Motorized Brigade "Cremona"

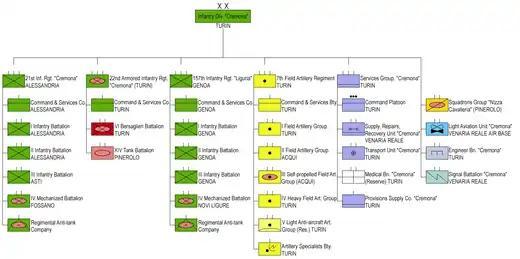
Infantry Division "Cremona" in 1974

In 1975 the Italian Army undertook a major reorganization of it forces: the regimental level was abolished and battalions came under direct command of multi-arms brigades. Therefore, on 30 October 1975 the Infantry Division "Cremona" was reduced to Motorized Brigade "Cremona". All regiments of the division along with most of their battalions had been disbanded a day earlier. Of the units that remained active the II/21st became the 21st Motorized Infantry Battalion "Alfonsine", the IV/21st became the 22nd Infantry Battalion "Primaro" (Recruits Training), the IV/157th became the 157th Motorized Infantry Battalion "Liguria", and the VI Bersaglieri Battalion became the 6th Bersaglieri Battalion "Palestro" and was transferred to the 3rd Mechanized Brigade "Goito". The IV Field Artillery Group of the 7th Field Artillery Regiment became the 7th Field Artillery Group "Adria". The names "Primaro", "Alfonsine" and "Adria" were chosen to commemorate three battles fought by the Combat Group "Cremona" during the allied Spring 1945 offensive in Italy. After the reform the brigade consisted of the following units: